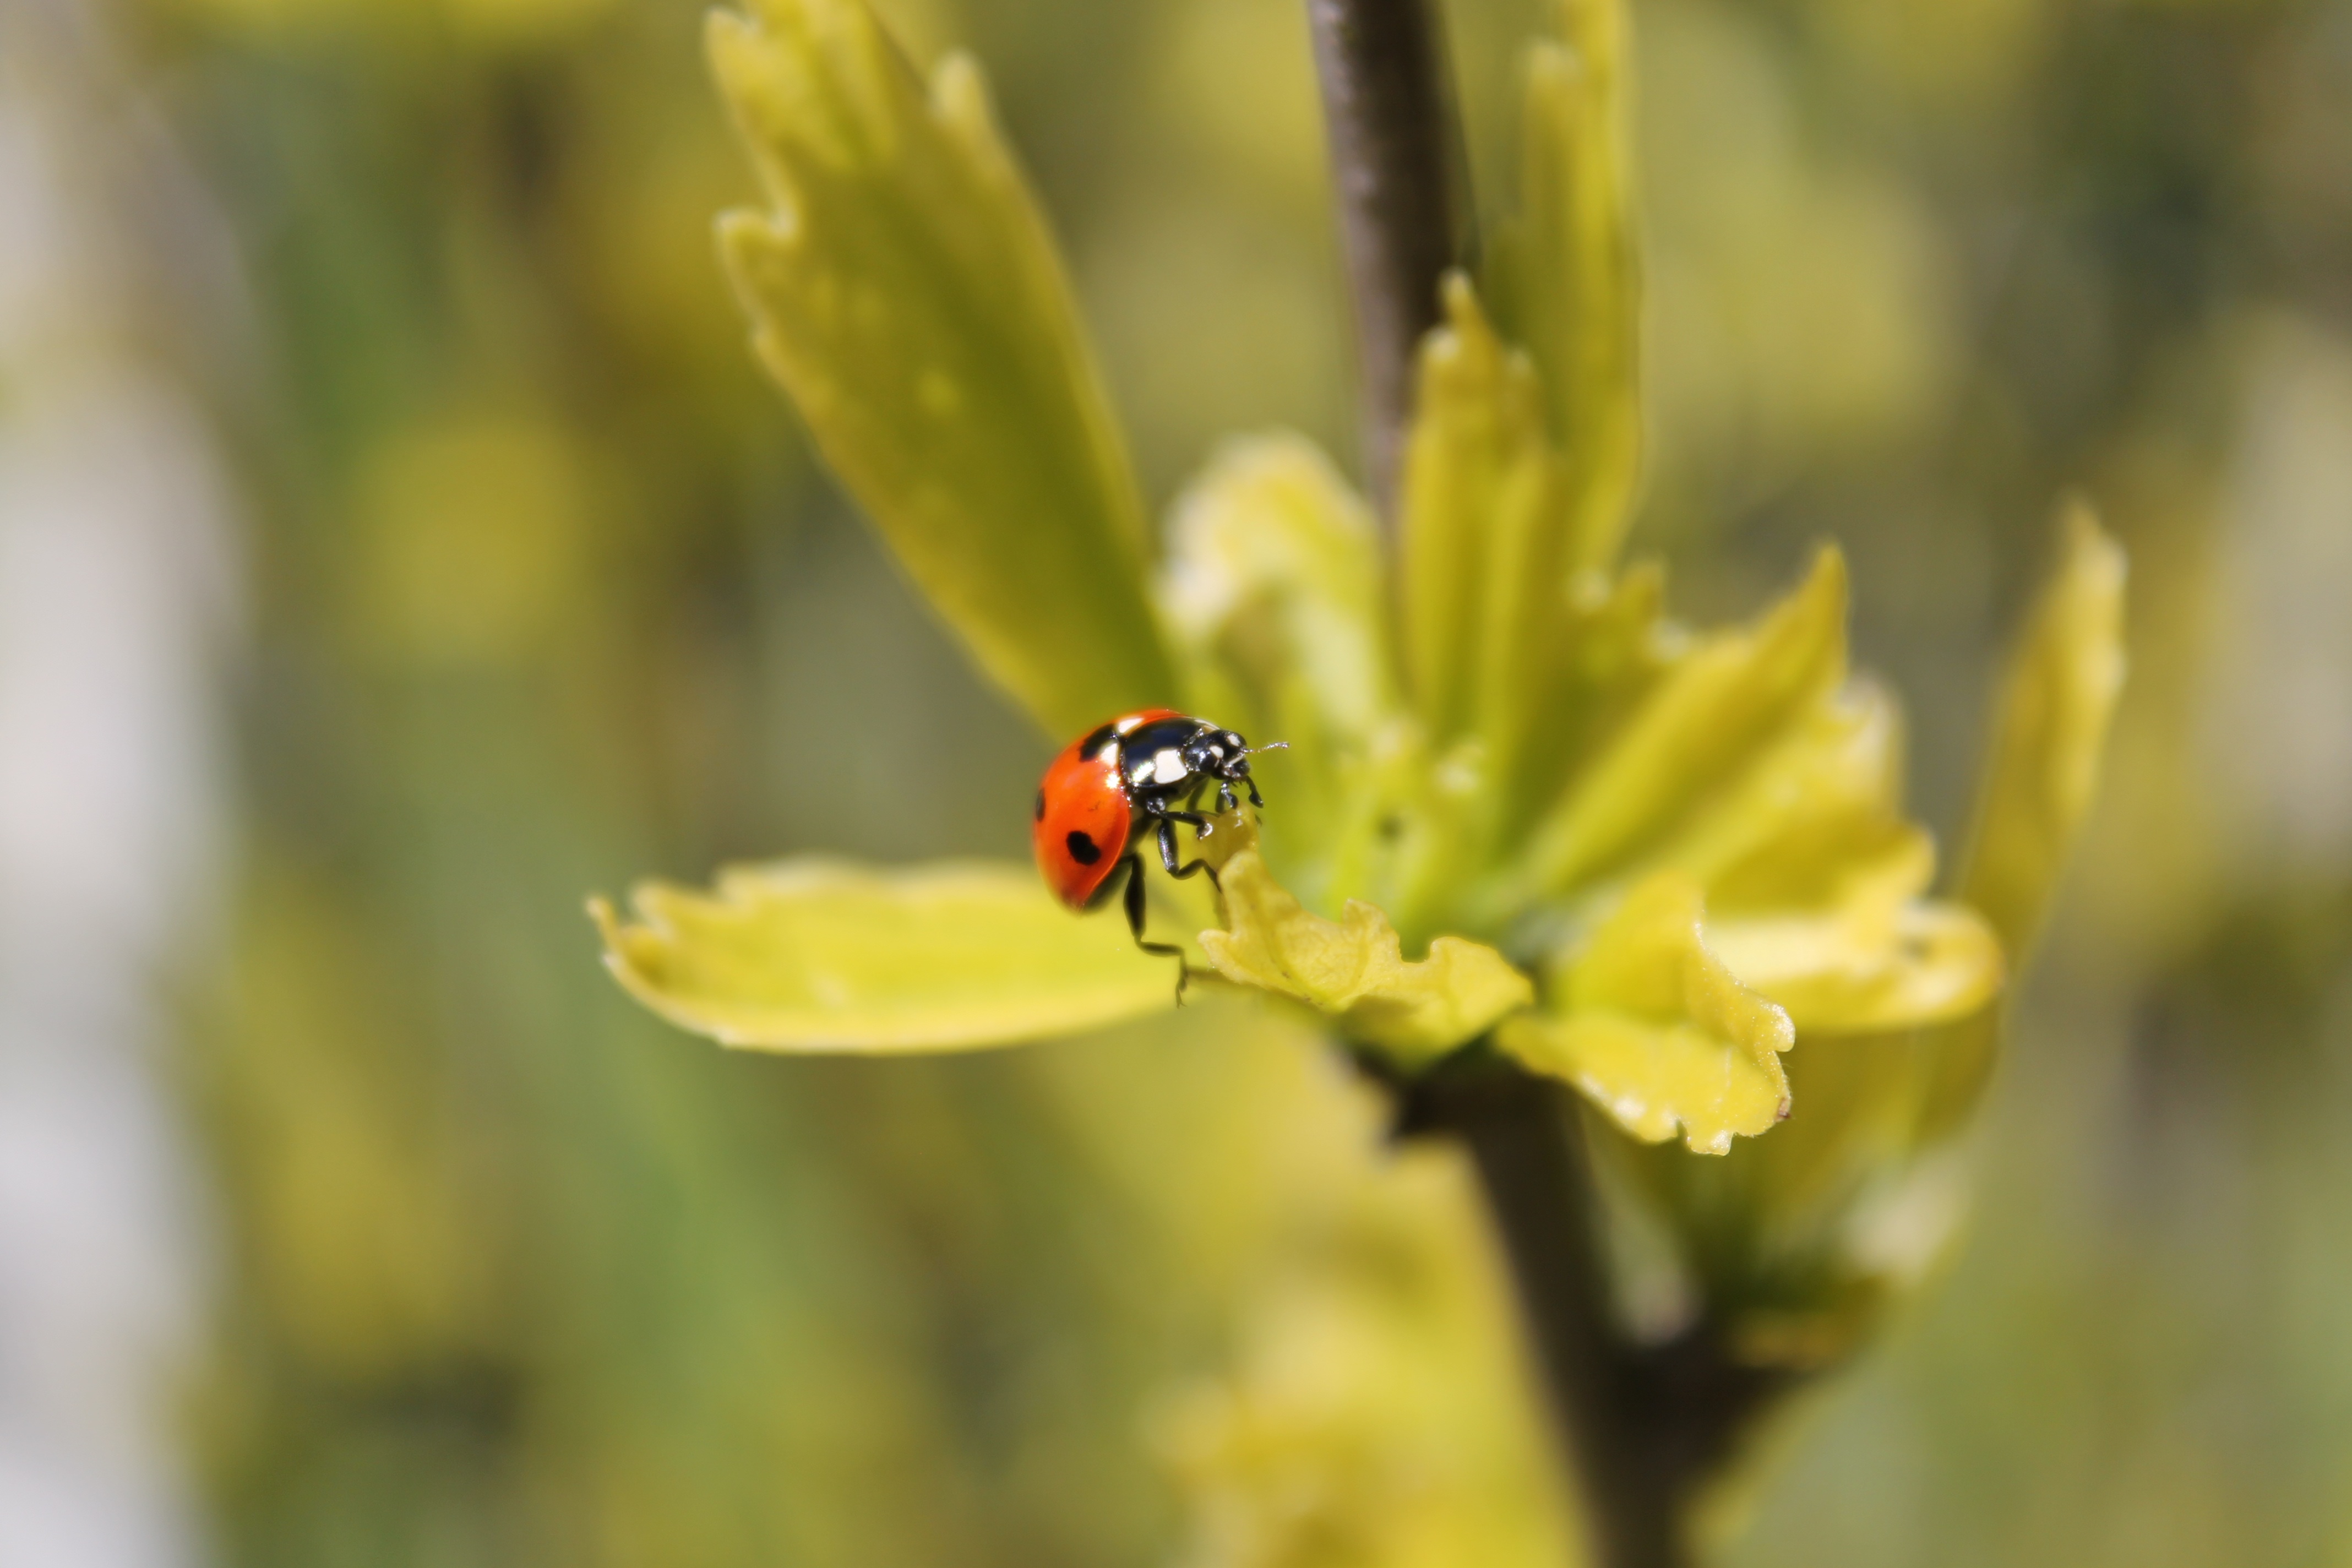
nature, branch, plant, photography, flower, summer, pollen, green, red, insect, ladybug, botany, yellow, garden, flora, fauna, invertebrate, wildflower, close up, bee, nectar, macro photography, arthropod, honey bee, membrane winged insect